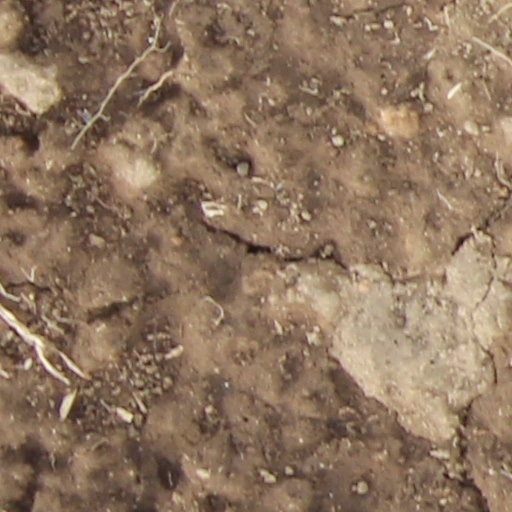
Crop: wheat